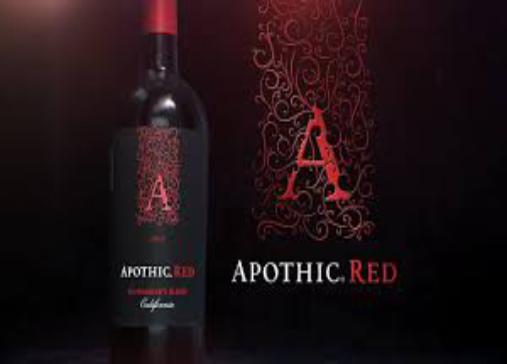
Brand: apothia-2
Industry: Necessities